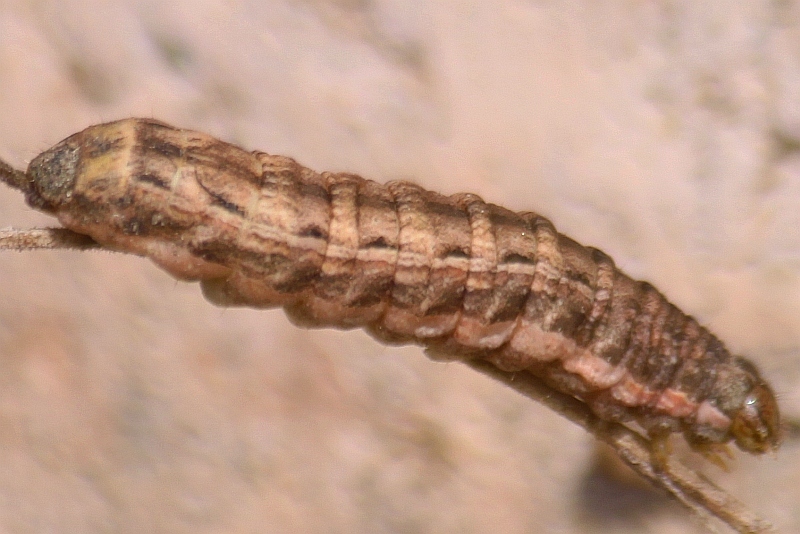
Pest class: cutworms